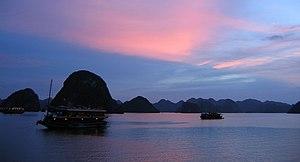
Coucher de Soleil sur la baie d'Halong.
La baie d'Ha Long, baie d'Halong ou baie d'Along est une vaste baie naturelle d'eau marine de plus de 43 000 hectares située entre Hạ Long et le parc national de Cat Ba de l’île de Cat Ba, dans le golfe du Tonkin de la mer de Chine méridionale, de la province de Quảng Ninh au nord du Vietnam, à la frontière chinoise du Dongnan Qiuling, à 170 km à l'est de la capitale Hanoï. Ses 120 km de côte littorale, son panorama marin naturel préservé spectaculaire et exceptionnel de 1 969 îles karstiques calcaires immergées, et la richesse biologique de son écosystème tropical lui valent d'être inscrite sur la liste du Patrimoine mondial de l'UNESCO depuis le 17 décembre 1994. Ce site du club des plus belles baies du monde, élu en 2011 une des sept nouvelles merveilles de la nature, est une des plus importantes destinations de tourisme au Vietnam et de tourisme du monde avec 2,5 millions de visiteurs annuels en 2015.